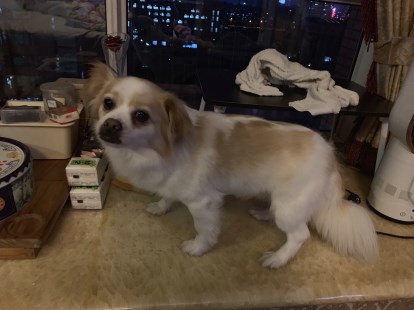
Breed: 480-n000125-Pekinese